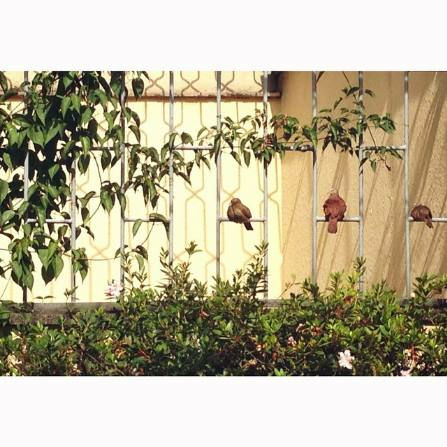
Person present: No